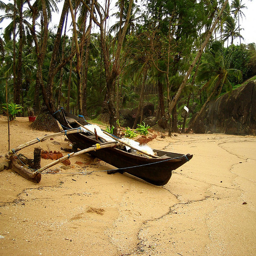
A small boat sitting on land near a group of palm trees.
There is a boat on the shore of the beach.
A catamaran sits on a beach in front of palm trees.
A picture of a boat on the sand.
A boat with a wooden stabilizer on a tropical beach.